Gilvan Ribeiro

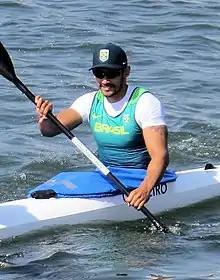
Ribeiro at the 2016 Summer Olympics

Gilvan Bitencourt Ribeiro (born 8 May 1989) is a Brazilian canoeist. He competed in the men's K-2 200 metres event at the 2016 Summer Olympics.